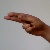
The image shows a hand gesture representing the letter 'H' in Indian Sign Language.